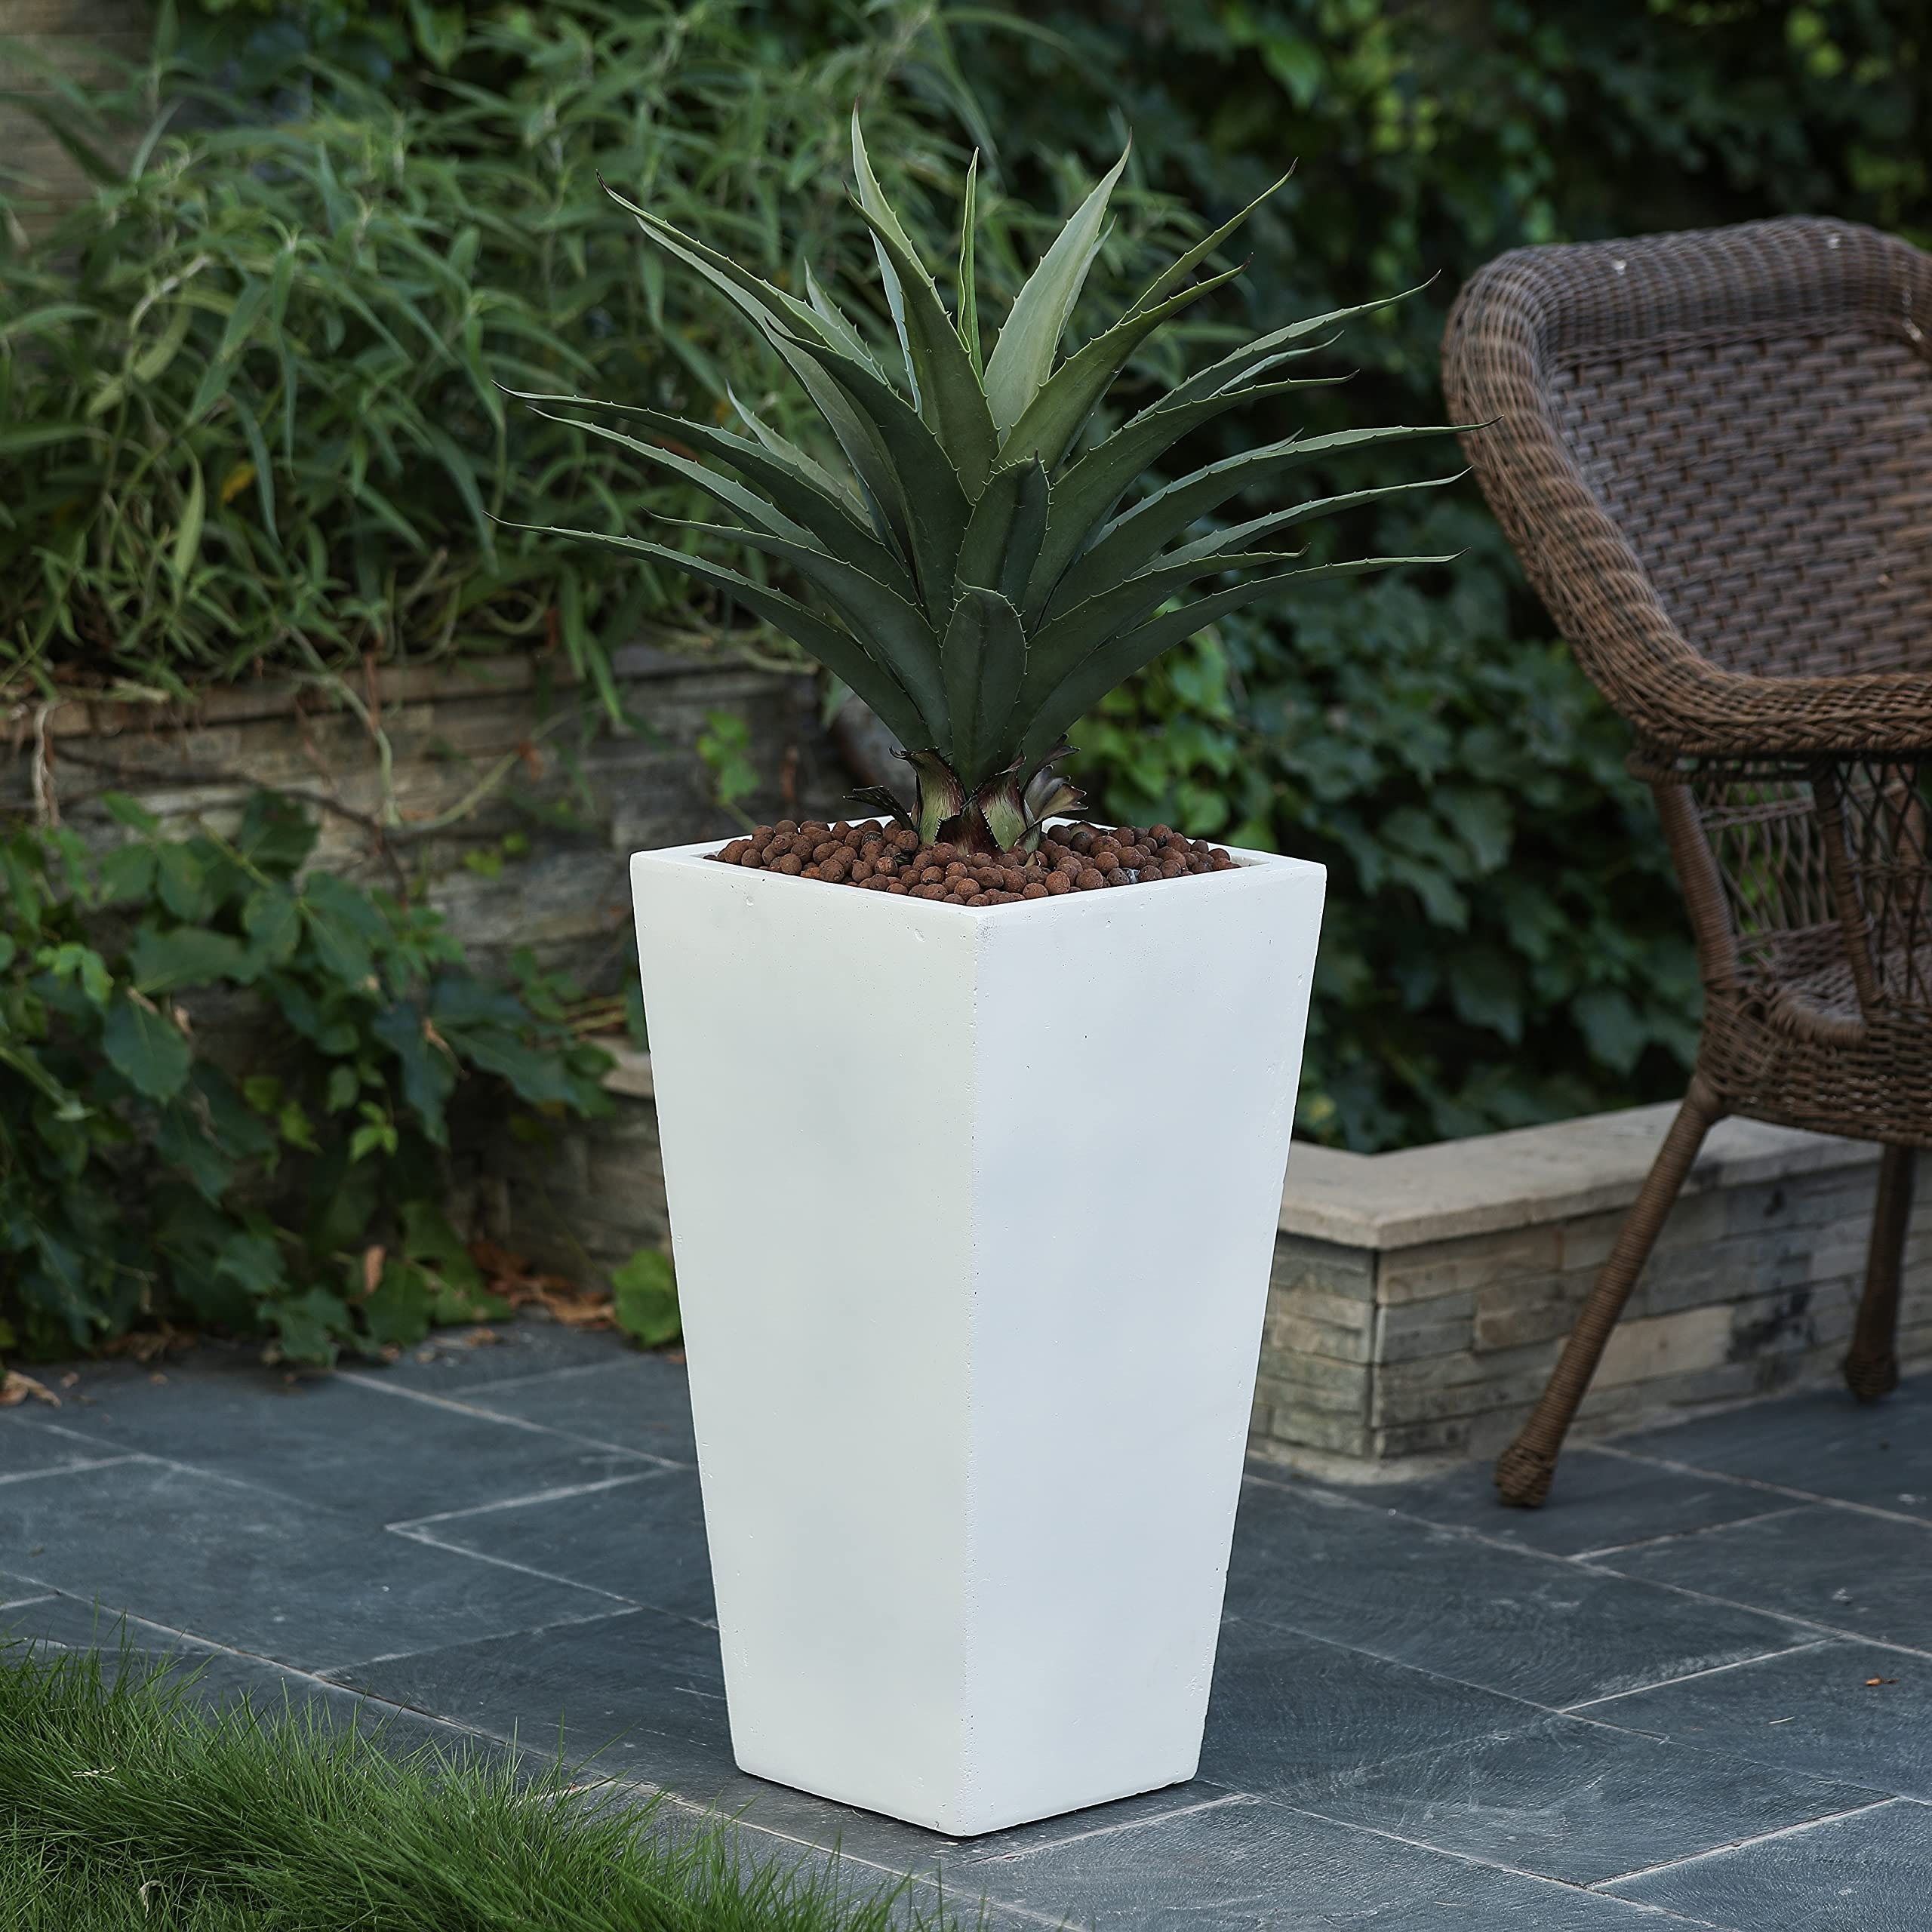
Item Name: Luxenhome Stone Plant Pots, Large Planters for Indoor Outdoor Plants, 24" Tall Planter for Front Porch, Flower Pots, Planting Pot Used in Patio, Living Room, Macetas Para Plantas Interior Elegantes
Bullet Point 1: Fiberstone Material: This flower pot is made of fiberstone. Fiberstone material is a kind of high quality material. It is durable and lightweight, environmentally friendly and durable.
Bullet Point 2: Design Highlights: Each of our tall planter has a drainage hole in the bottom and together with a drainage rubber plug.
Bullet Point 3: Usage Scenario: The minimalist styling and classic look make this large plant pot easy to match with any environment, living room, porch, garden, courtyard, etc.
Bullet Point 4: UV and Weather Resistant: This outdoor planters doesn't mind UV light beaming down or rainstorms. Weather resistant allows It’s equally suited to spruce up an indoor and outdoor space.
Bullet Point 5: Last Long: The timeless modern appearance and high quality of the planting pots means that they will last for years, no matter used in indoors and outdoors.
Product Description: Modern tall and square tapered design is the ideal outdoor decoration to dress up your backyard, patio, balcony and front porch. The look and feel of this large planter is made of fiberstone. Its weights substantially less than it looks. This tapered pots for plants has a smooth finish instead of rough concrete planters you might be used to. The straight lines and elegant finish are a hot trend in modern landscape designs. Made of lightweight fiberstone through an manufacturing process. This composite material has all the advantages of concrete such as strength, durability, weather and damage resistance. Materials involve cement and weather-resistant fiberglass. This material has strong UV resistant ability and stay well in wind, rain, hot and cold season. By adding fiberclay material, this planter is much easier to move around due to its lighter weight.
Value: 1.0
Unit: Count

Price: 110.99